Mary of Burgundy

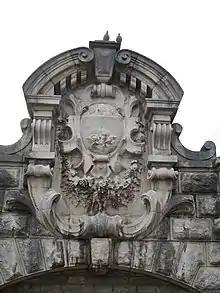
Decorations on Porte Marie de Bourgogne, formerly Maison Calvet, Beaune, France, renamed in 2001 in homage to the role played by the City of Beaune in the defense of the rights of Duchess Mary.

The motif of the Virgin and the Eagle would be seen again during Maximilian's "joyous entry" into Antwerp (1478), on one of the tableaux the city presented him. An eagle was shown offering his own blood to the maiden. The symbol for both Antwerp and Burgundy was also a virgin, while the eagle was the symbol of the House of Habsburg. The Antwerp (later, his loyal ally in his later turbulent regency) community seemed to welcome Maximilian as their saviour, but also wanted to subtly remind him of limits to his powers and his responsibilities as ruler together with Mary.